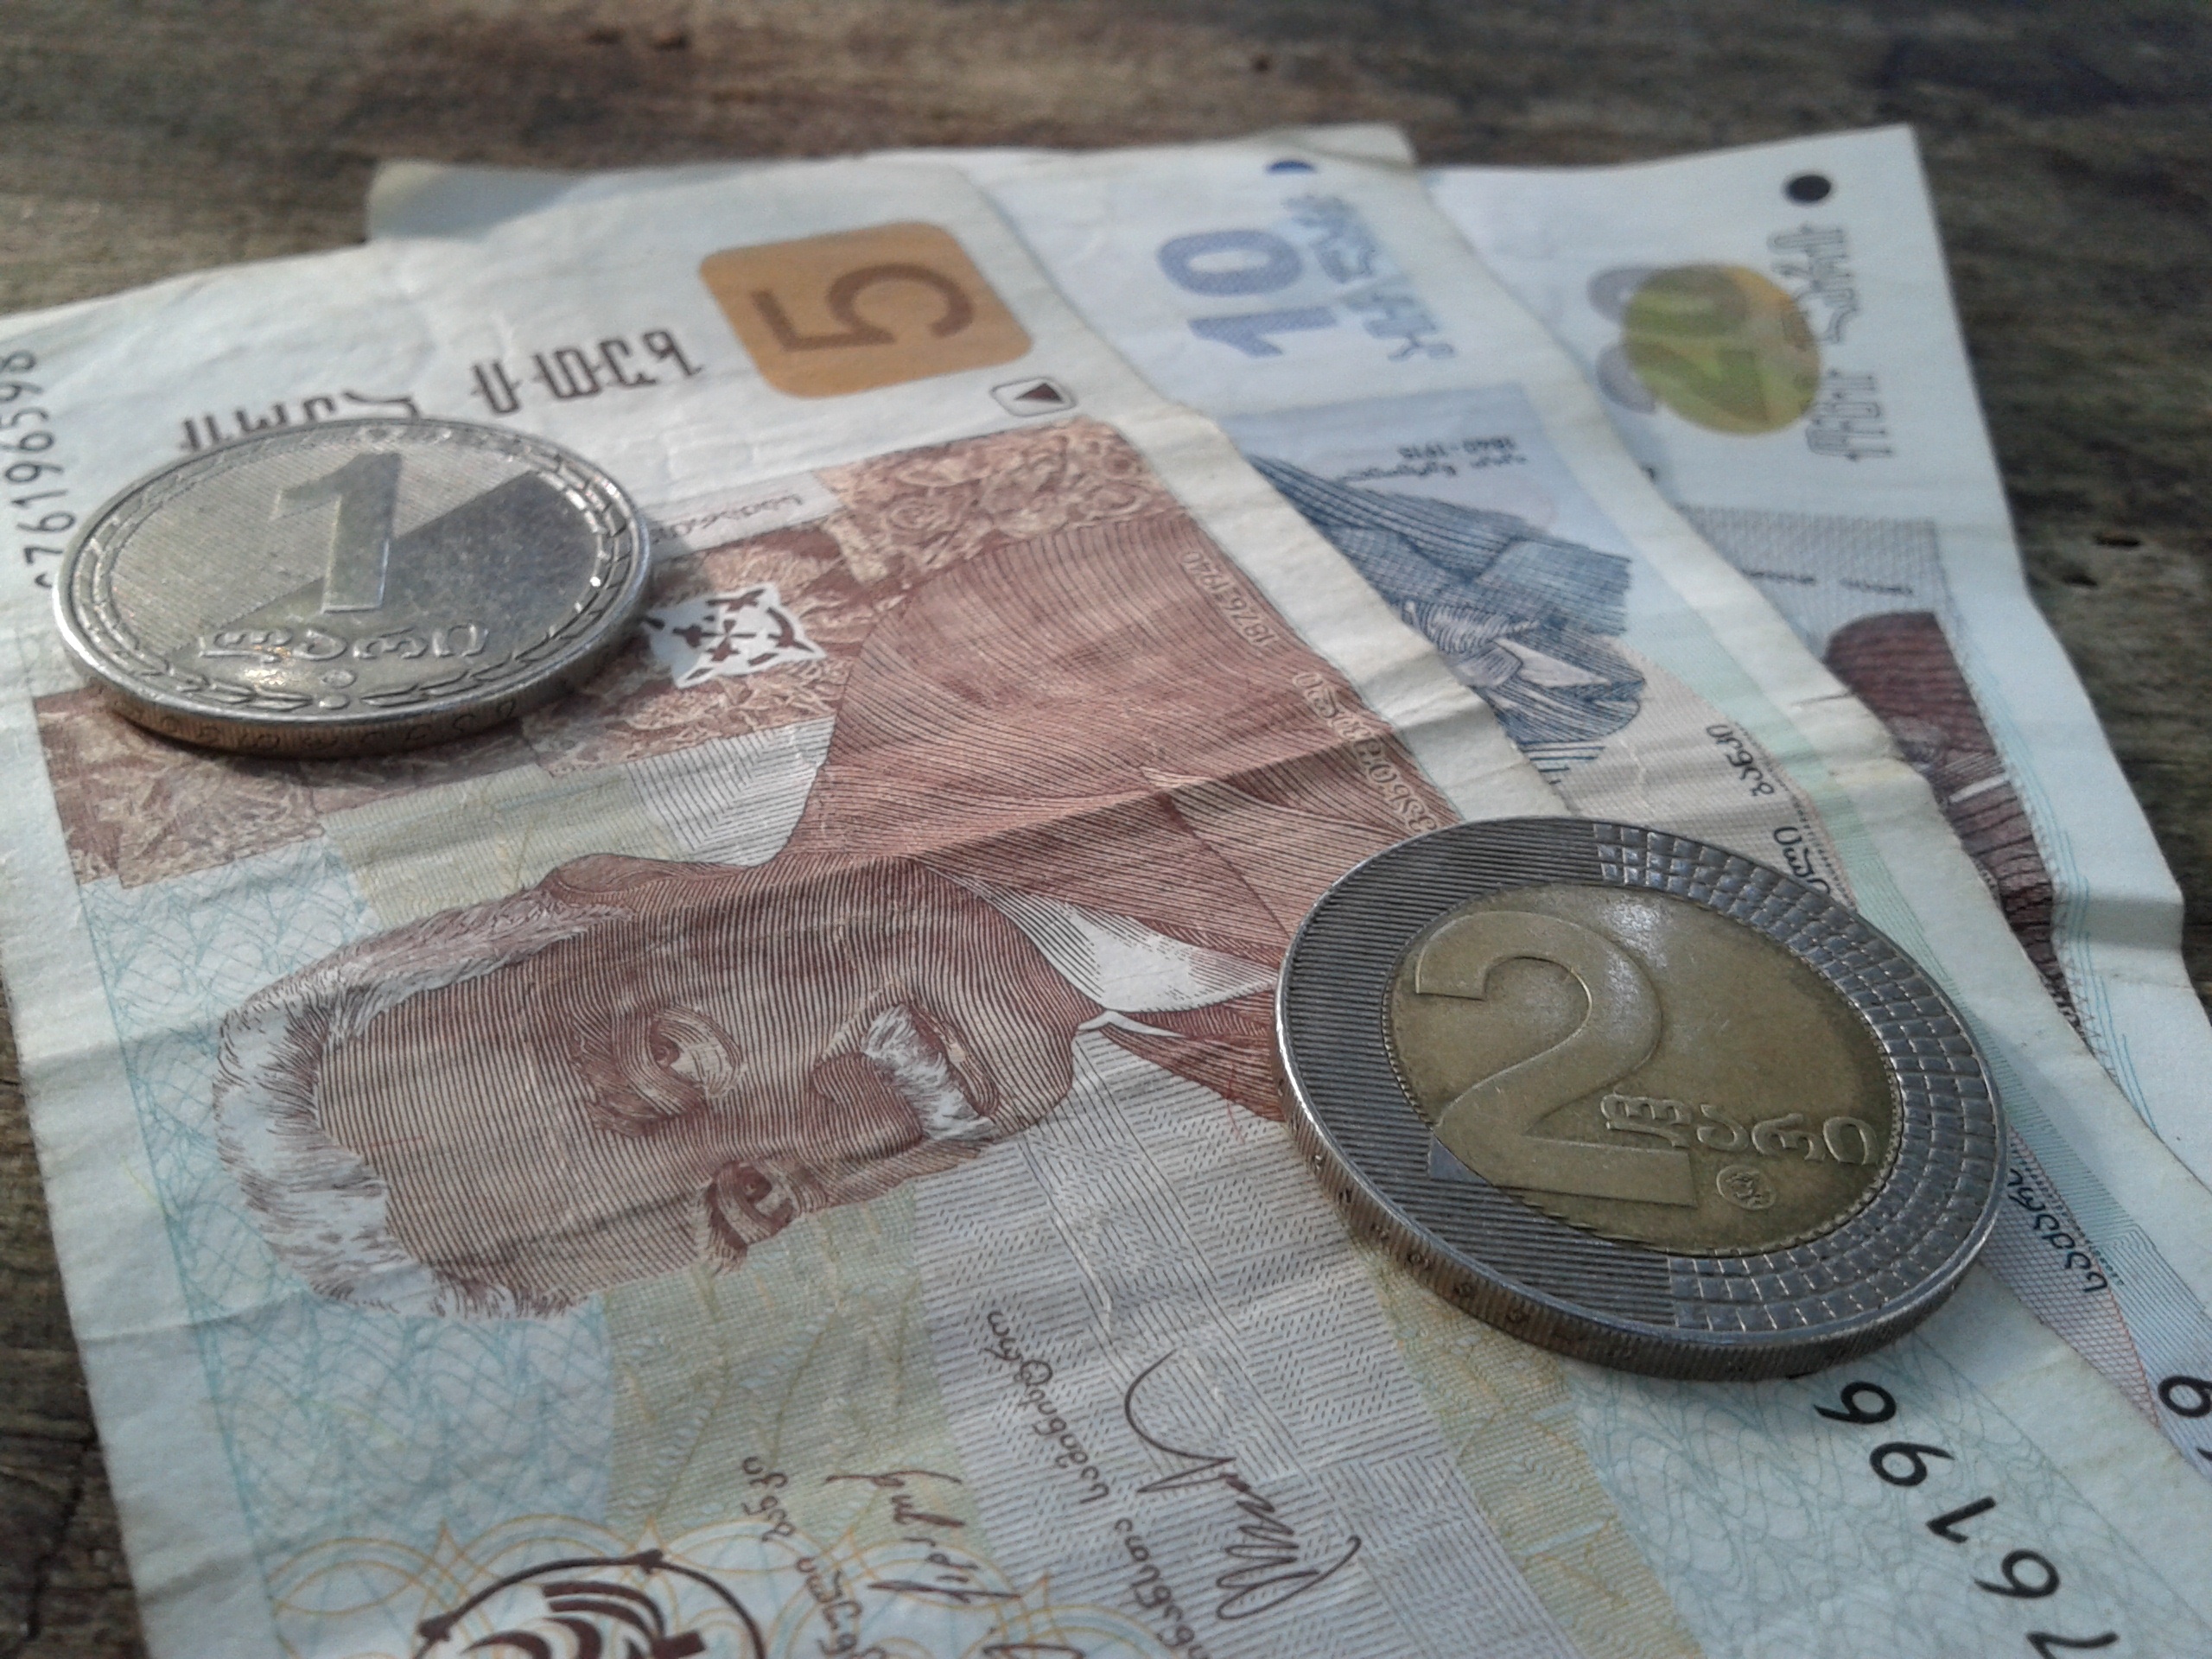
money, material, cash, currency, banknote